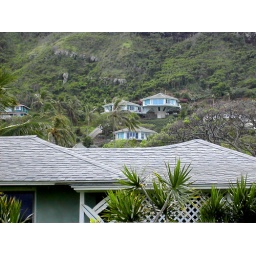
house in the hill